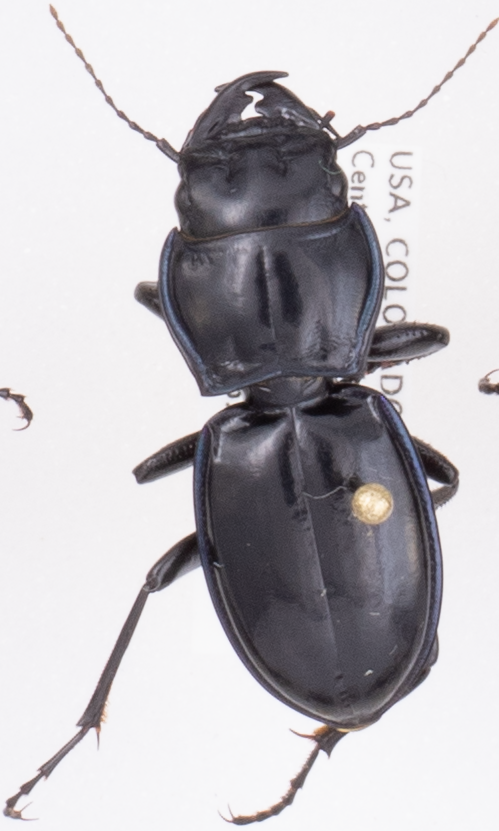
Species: Pasimachus elongatus
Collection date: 2018-07-05
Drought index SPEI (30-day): -0.198
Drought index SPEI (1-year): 0.06
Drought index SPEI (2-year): -0.46